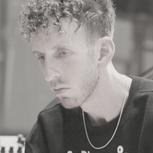
Age: 33